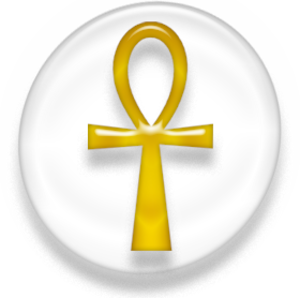
Le kémitisme ou khémitisme est un ensemble de croyances et de pratiques qui trouvent leurs origines actuelles aux États-Unis dans les années 1970 et qui s'inspirent librement de la religion de l'Égypte antique.